Sarcelles

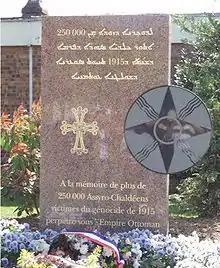
Memorial to the 1915 Assyrian genocide

A memorial to Assyro-Chaldean victims of the 1915 Assyrian genocide was dedicated in 2005. Part of the film "The Last Assyrians" features the Assyrian community, including members of the Chaldean Catholic Church.